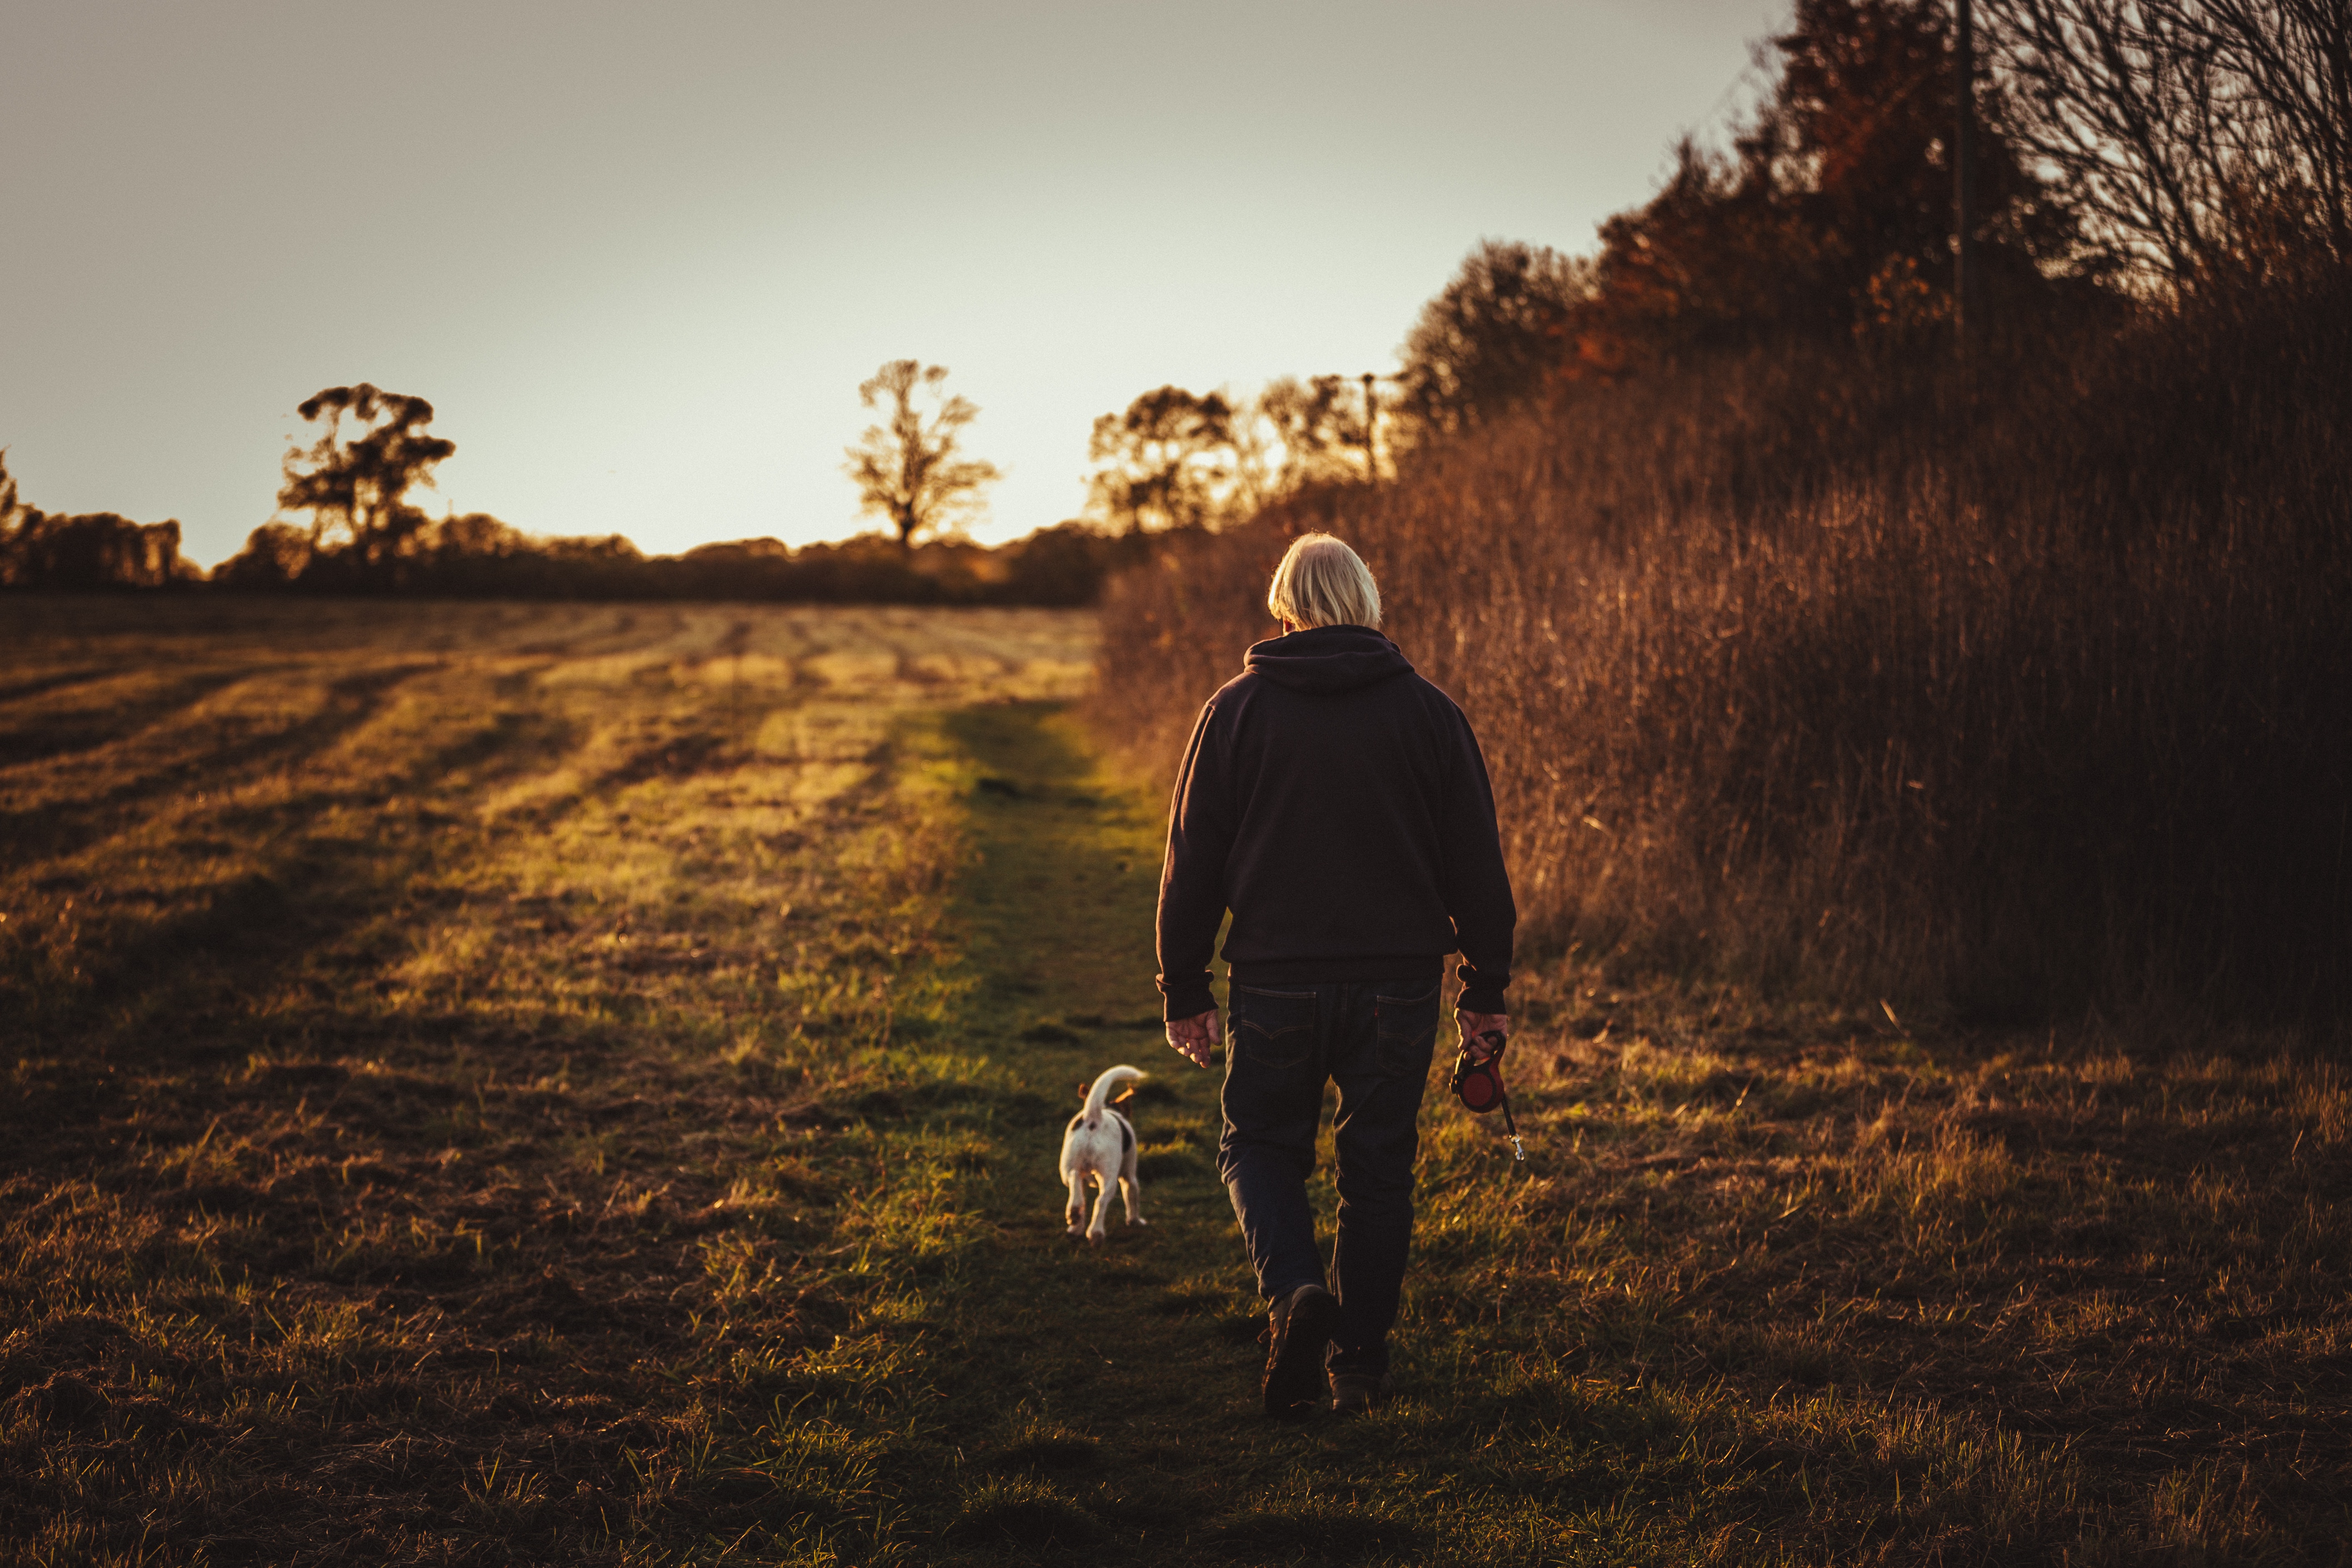
People in nature, sky, tree, morning, sunlight, grass, cloud, sunset, photography, evening, landscape, field, shadow, grassland, sporting group, soil, autumn, sunrise, horizon, dog walking, backlighting